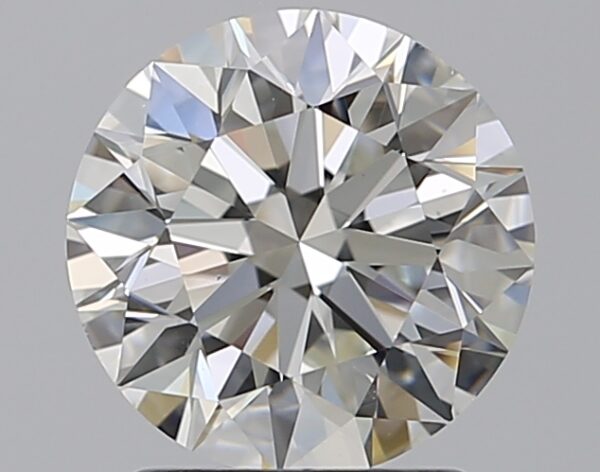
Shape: round
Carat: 1.79
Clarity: VS2
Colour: H
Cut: EX
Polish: EX
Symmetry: EX
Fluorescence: N
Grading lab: GIA
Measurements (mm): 7.69 x 7.74 x 4.83